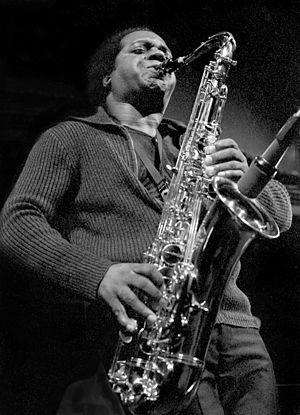
Eddie Harris est un musicien de jazz américain multi-instrumentiste.